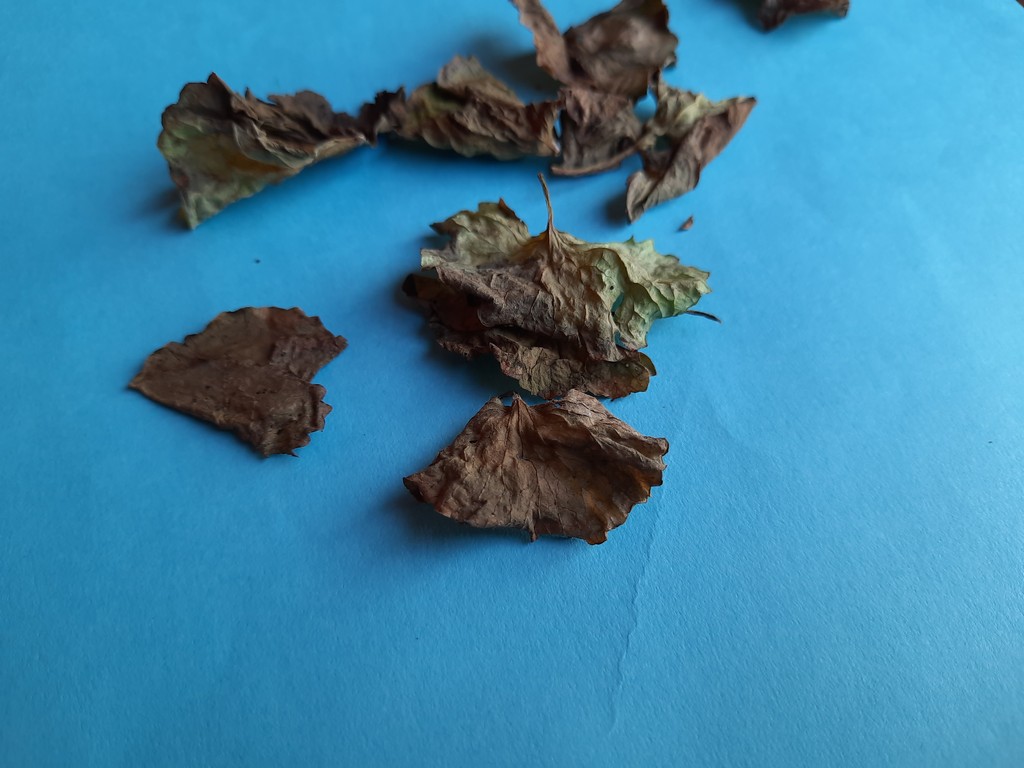
Label: Dried